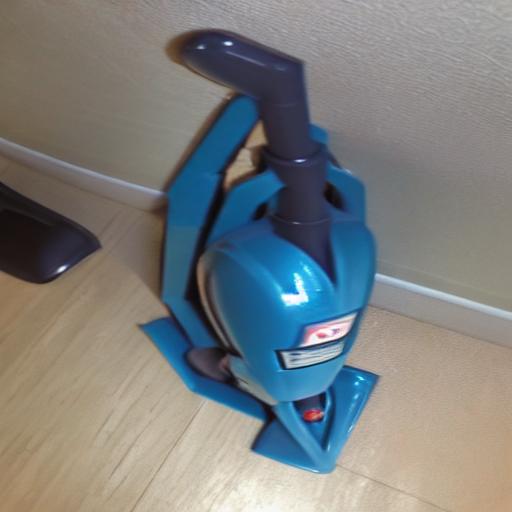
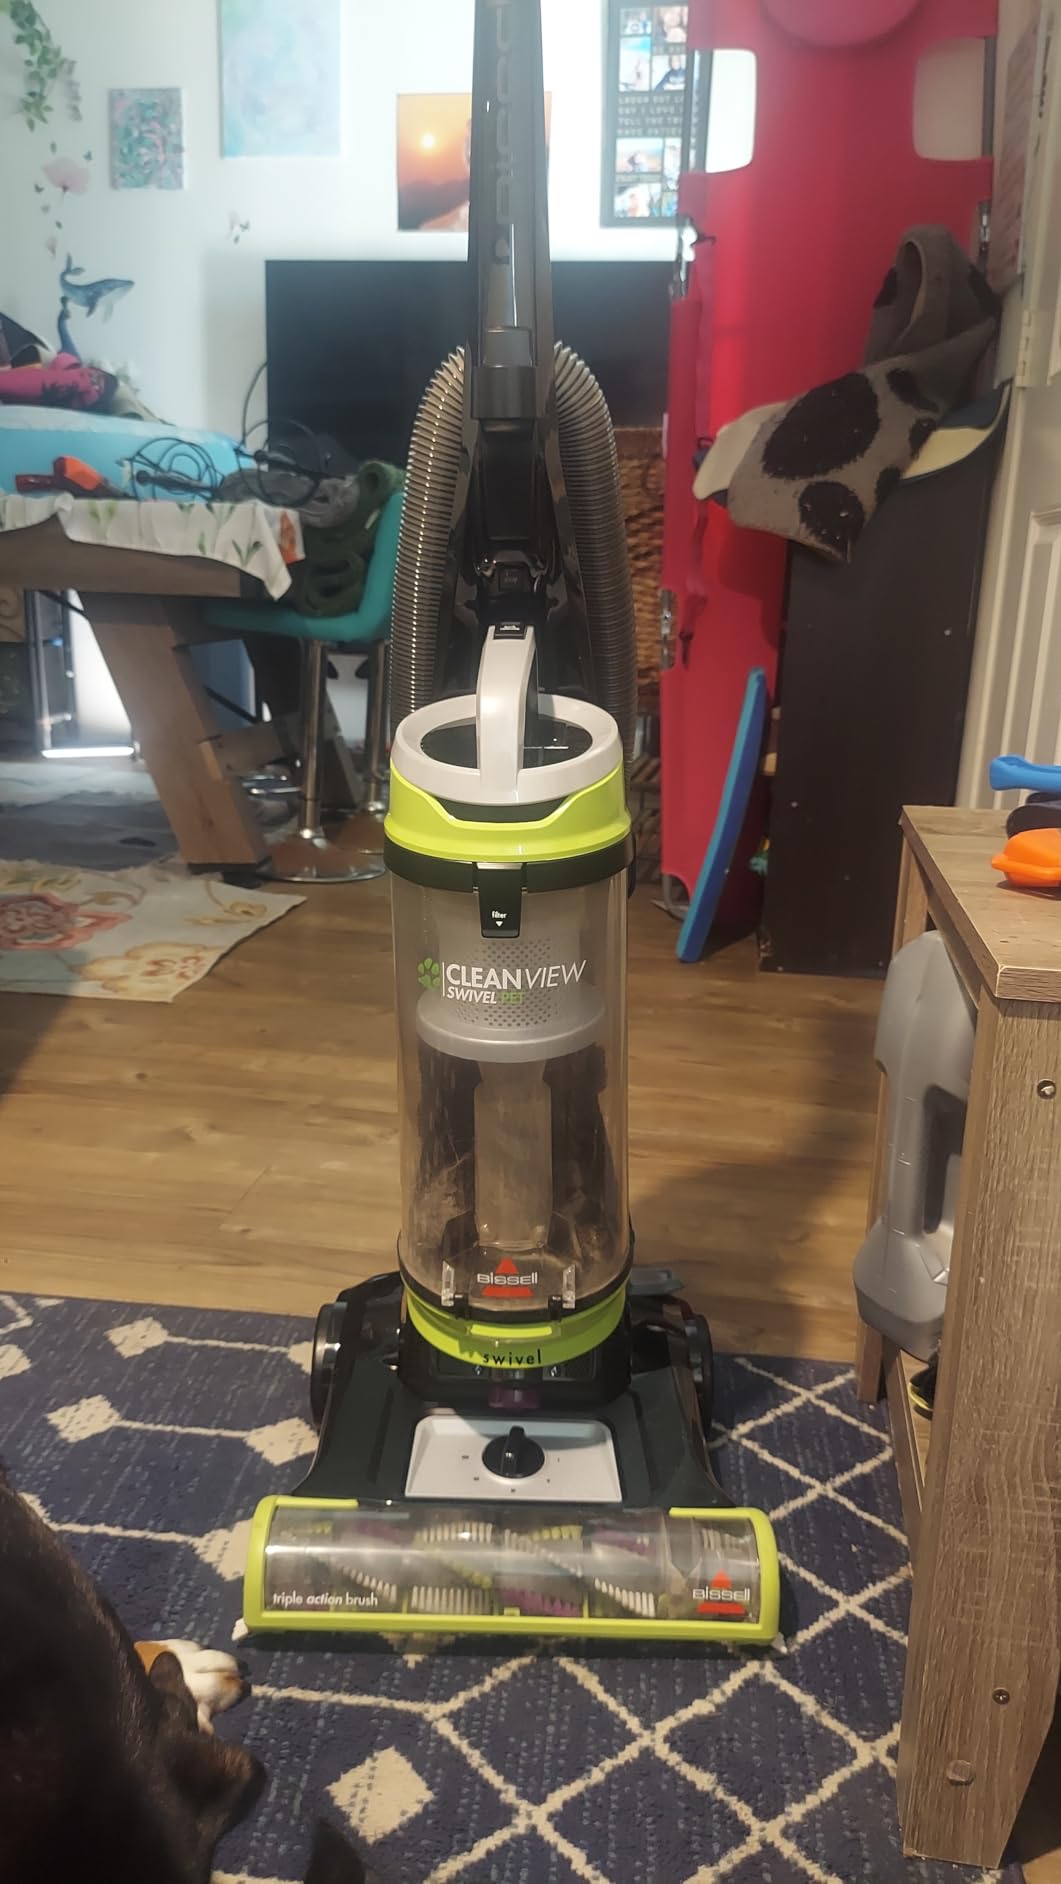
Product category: items_vacuum
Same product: no